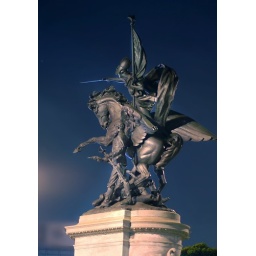
memorial for the spanish american war (dedicated in 1903) - dolores at market street in the mission dolores neighborhood, san francisco, california